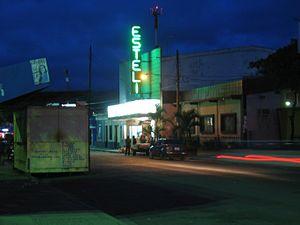
Estelí ou La Villa de San Antonio de Pavia de Estelí est une ville du Nicaragua qui a donné son nom à l'un des 15 départements du pays.